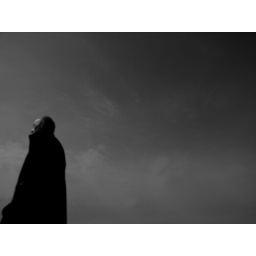
A man in black walking the streets of Copenhagen, Denmark with Ricoh GR II